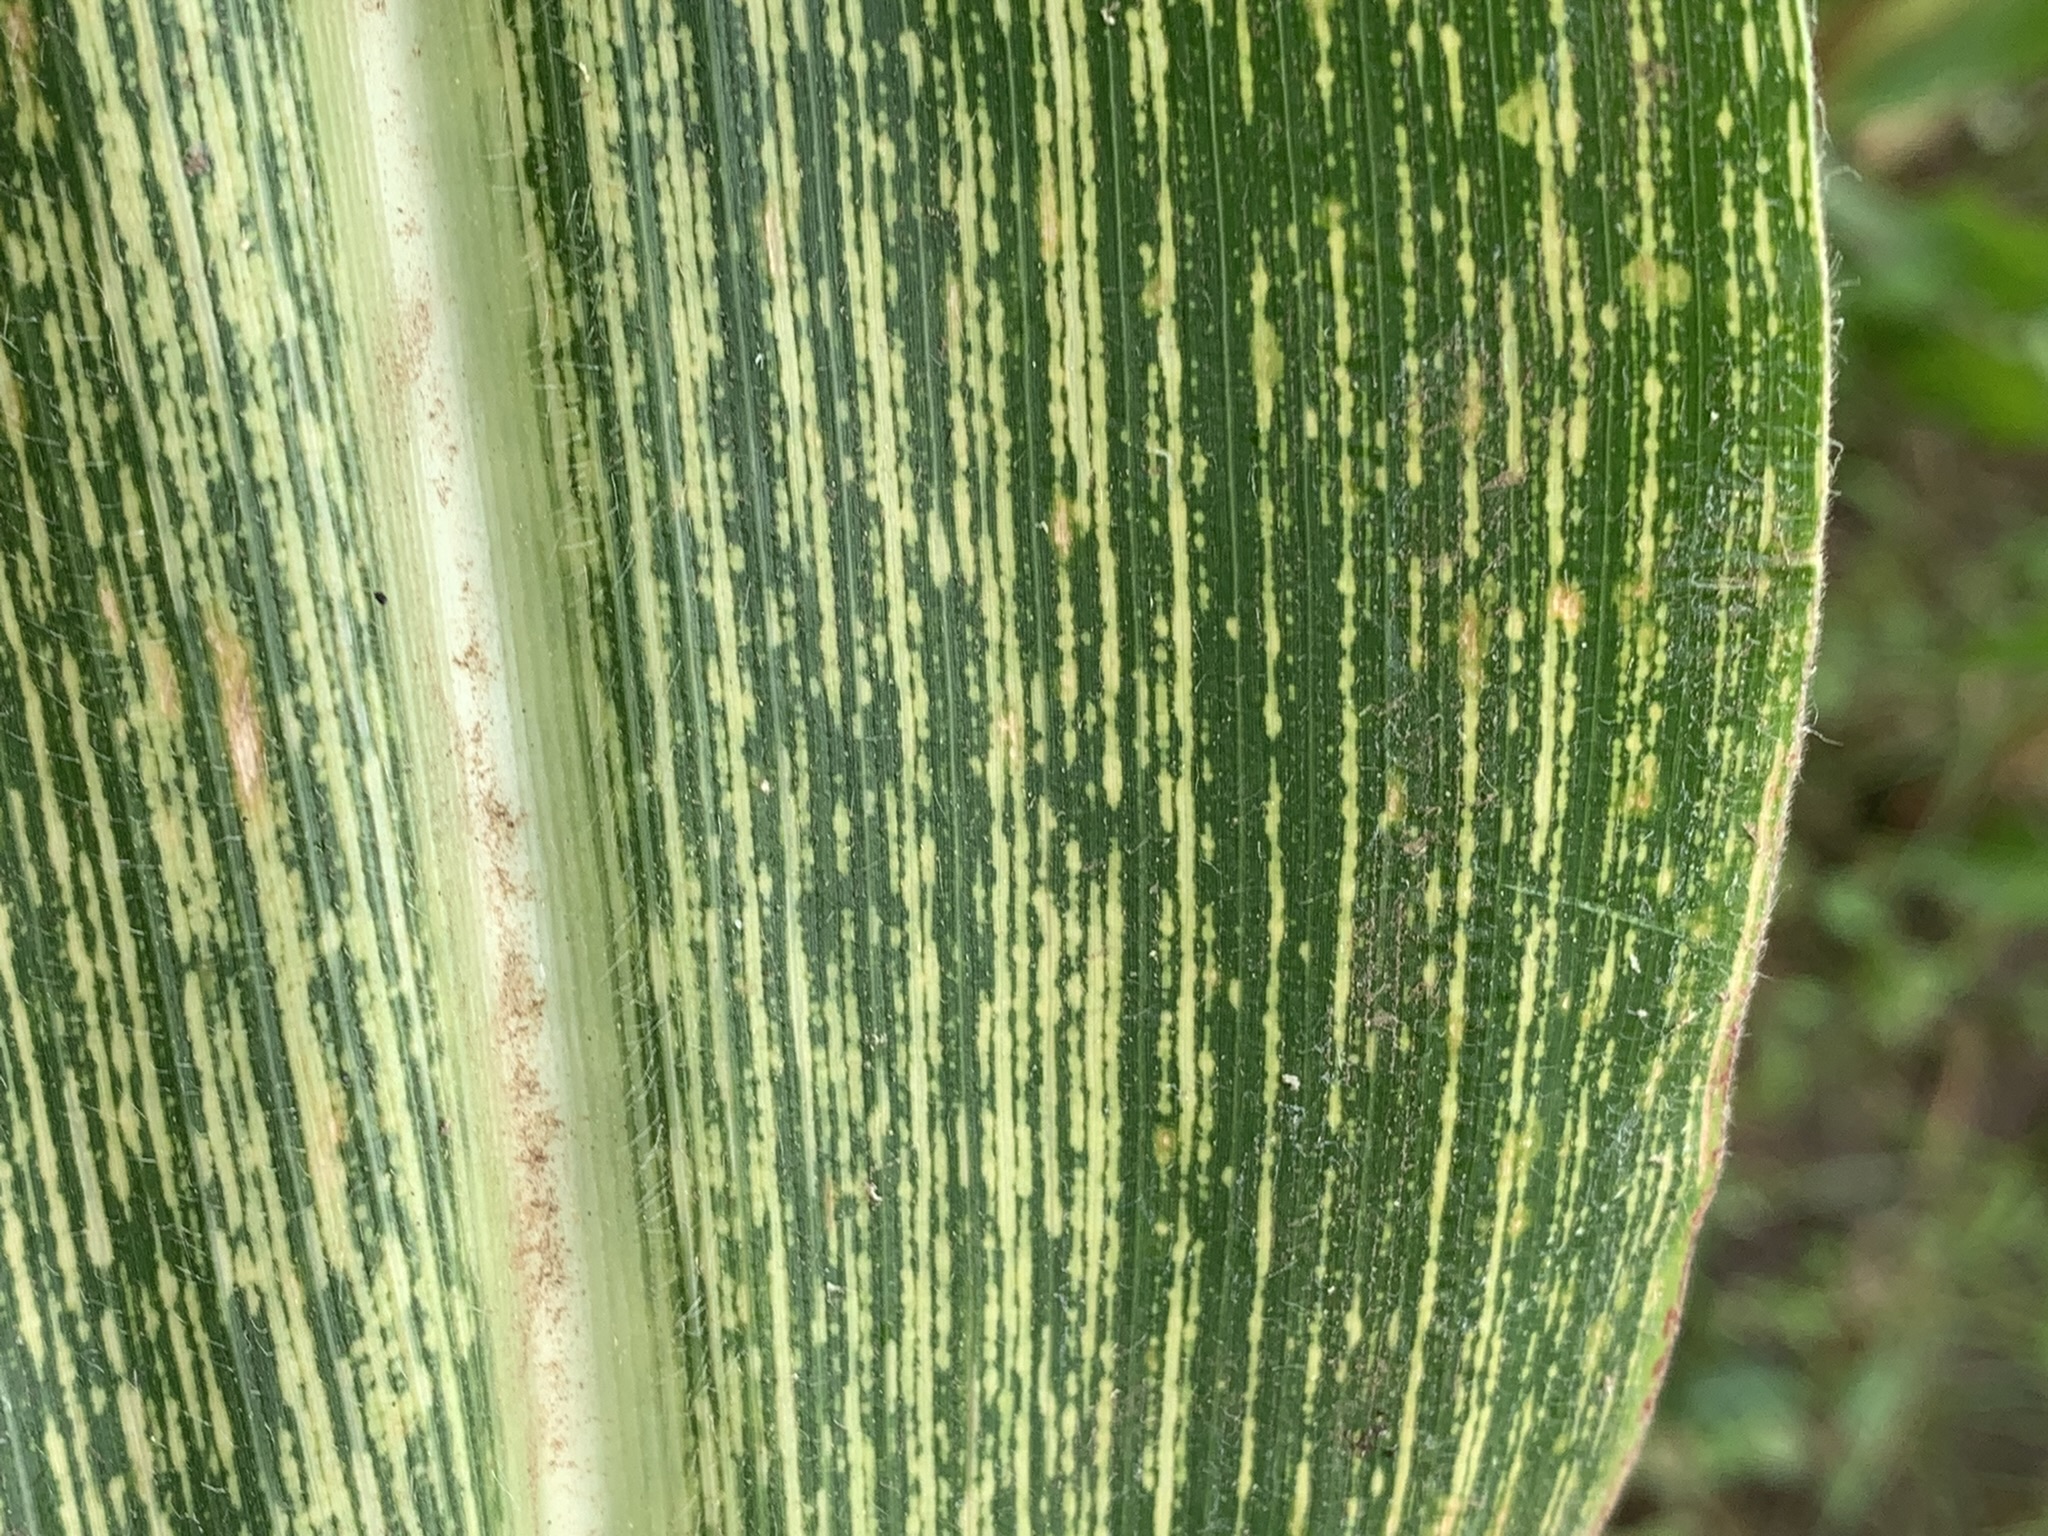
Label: MSV